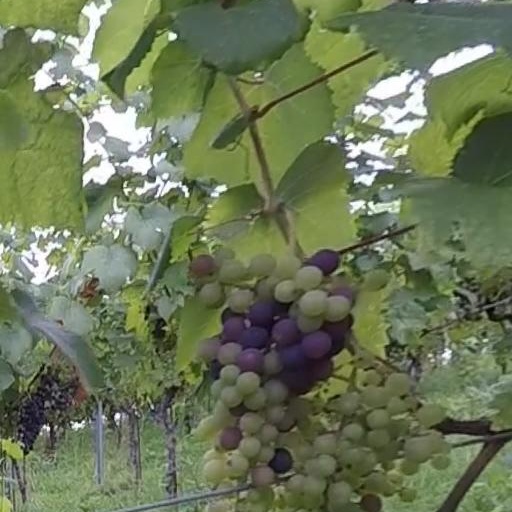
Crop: grape